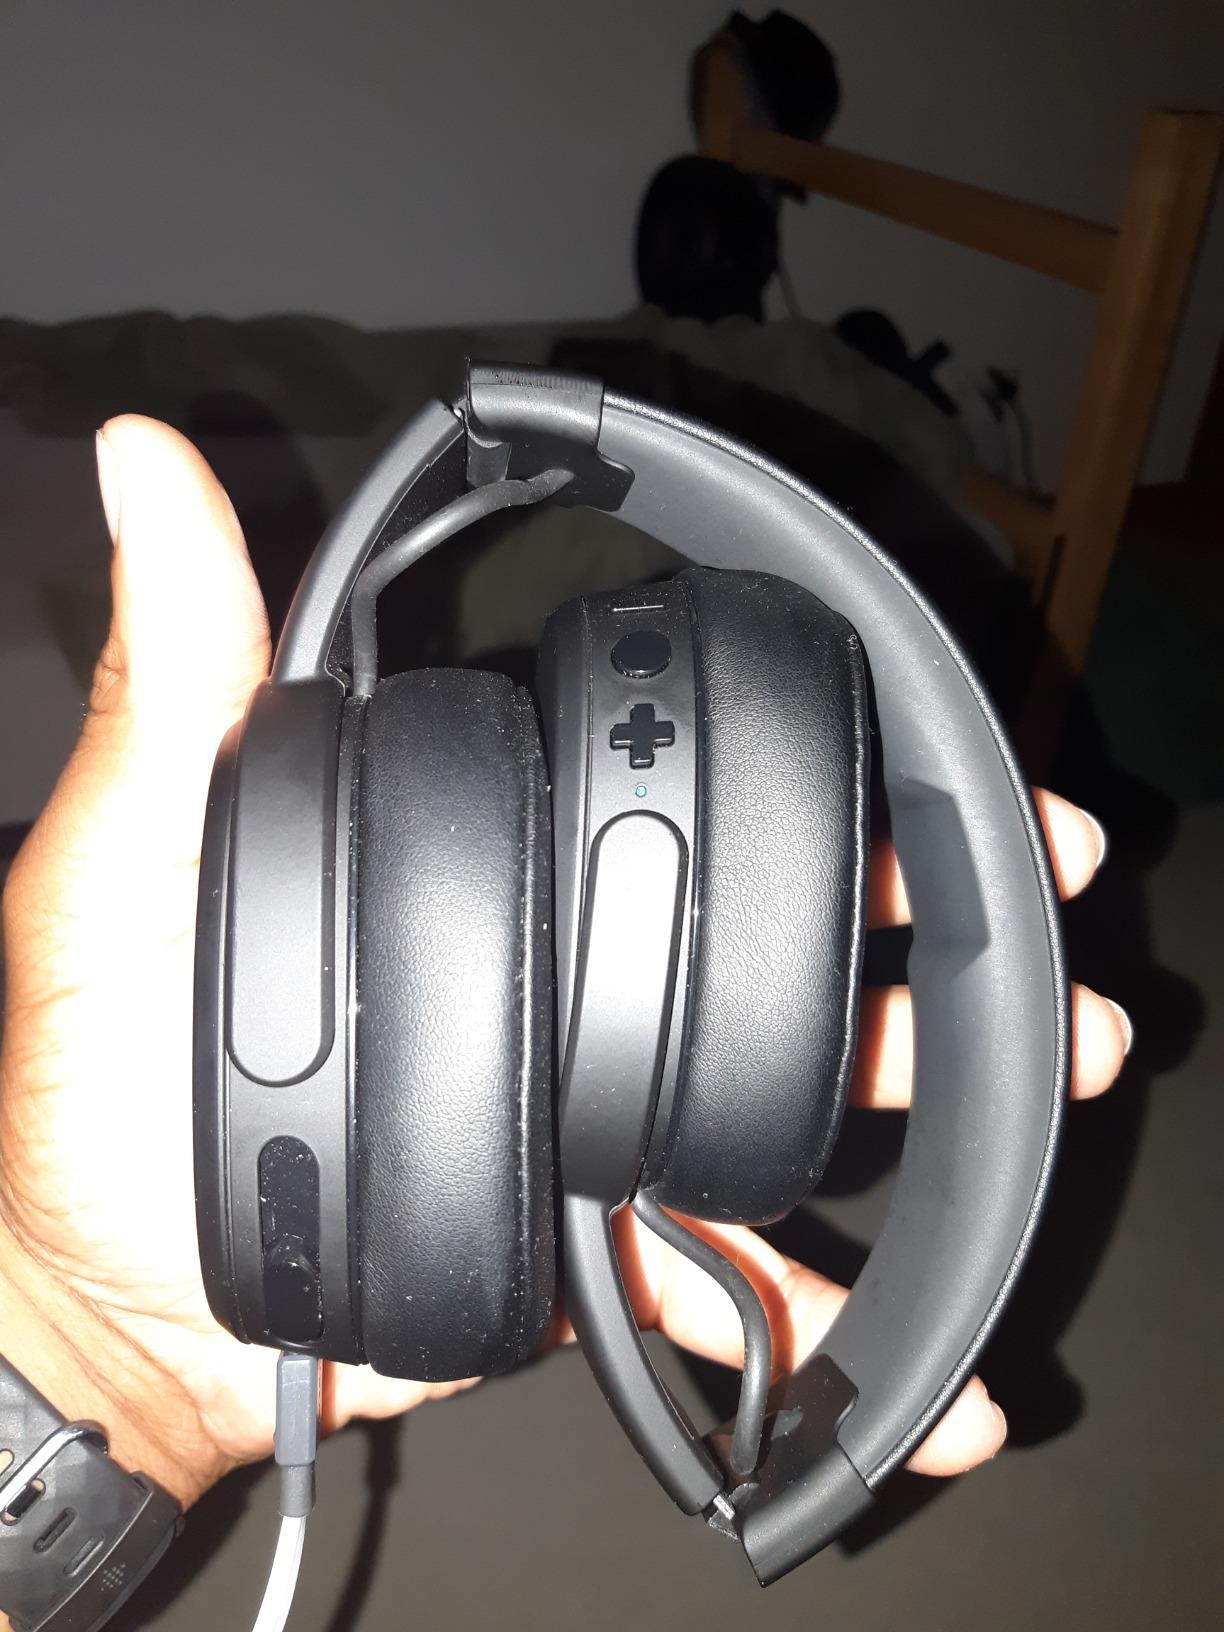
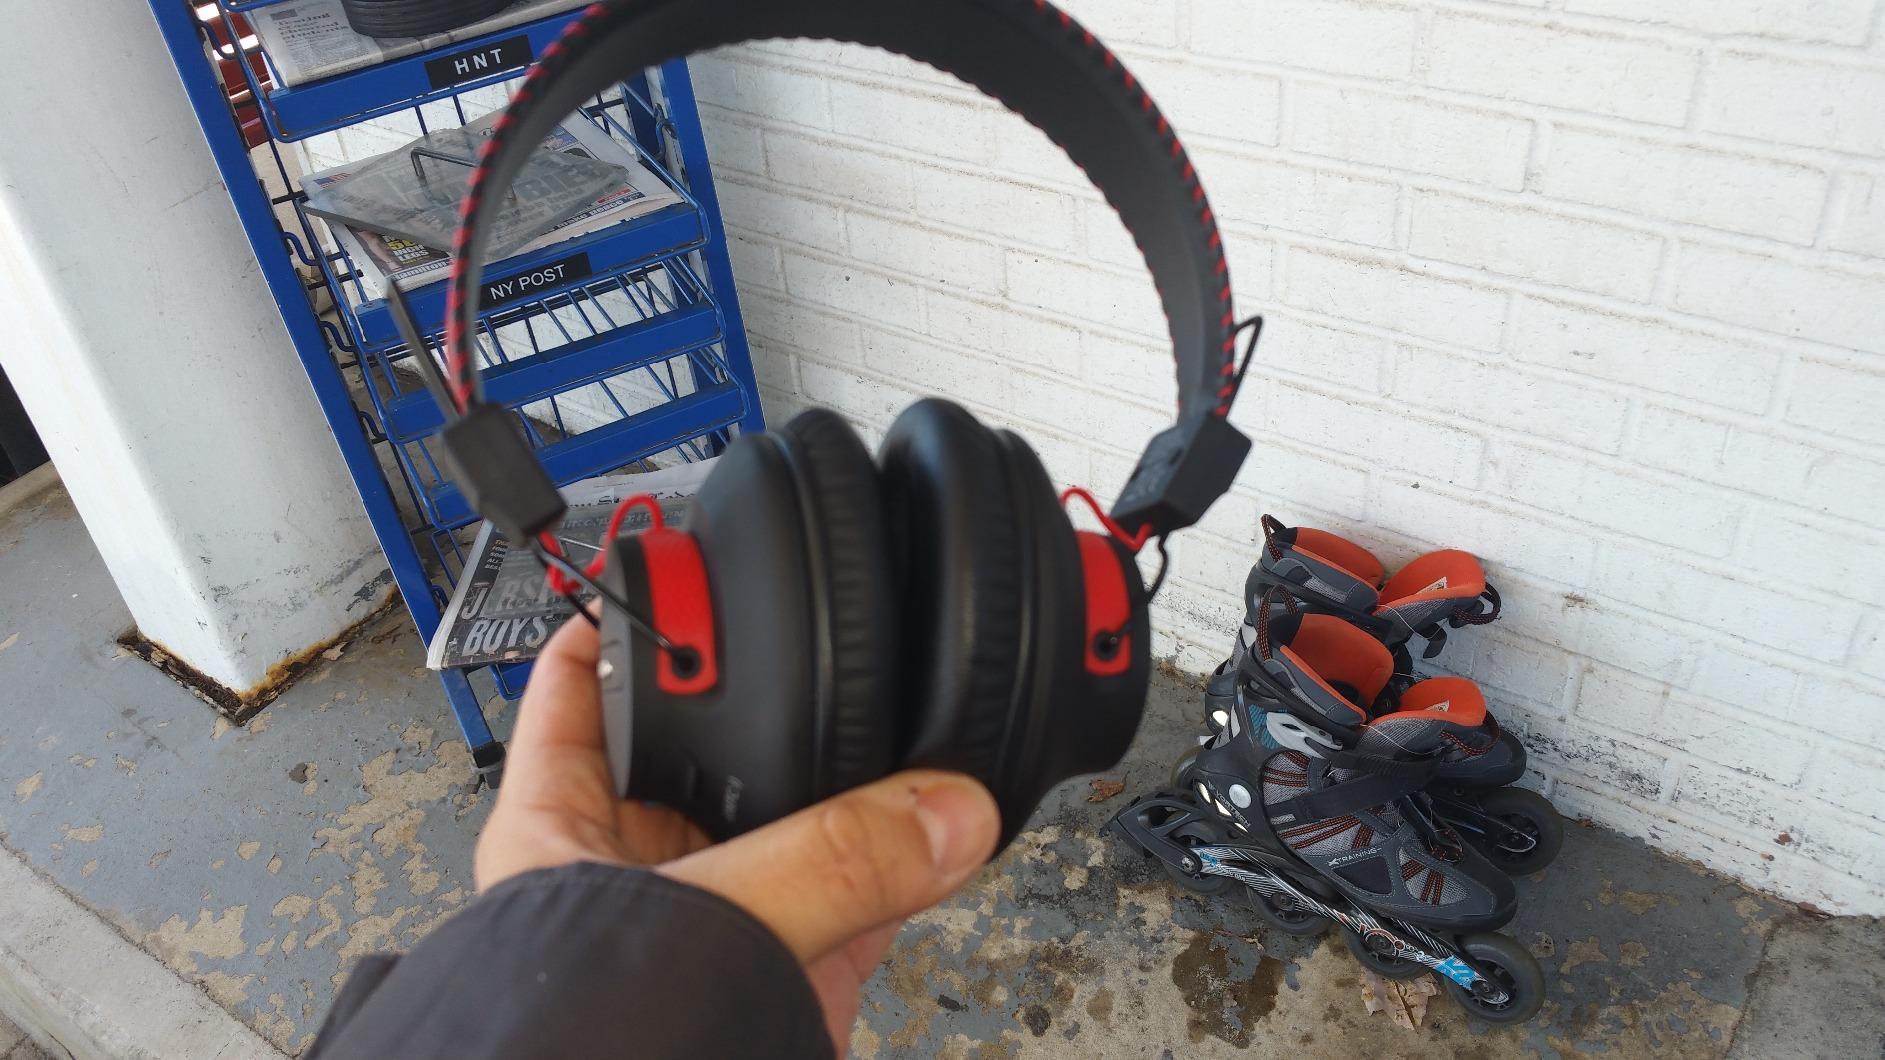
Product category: headphones
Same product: no